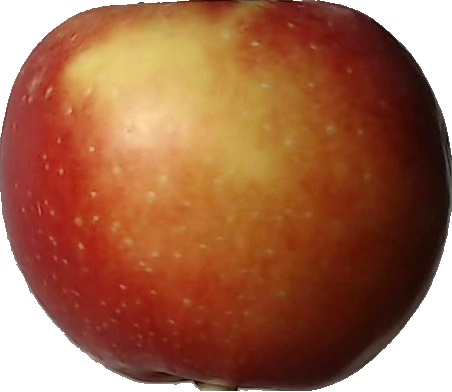
Label: apple_braeburn_1